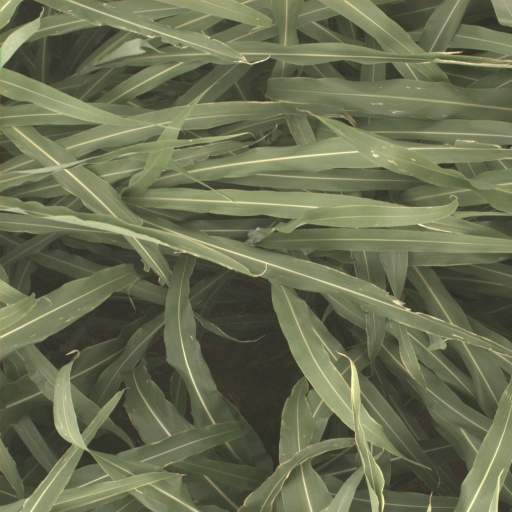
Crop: sorghum